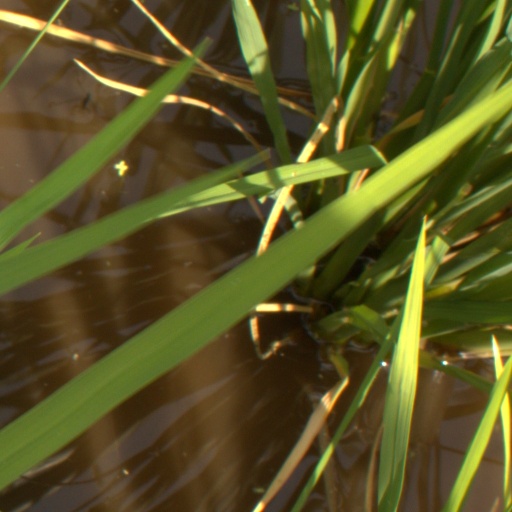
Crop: rice